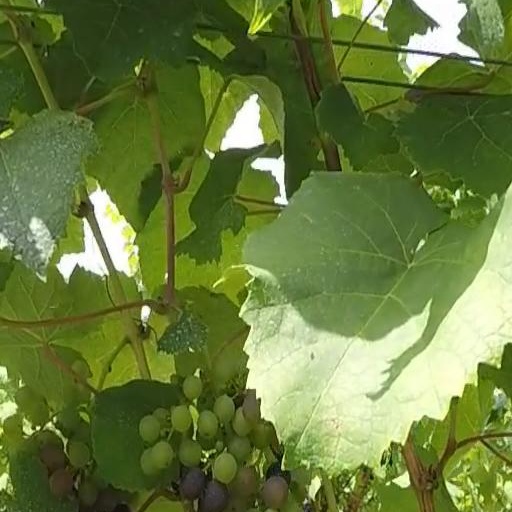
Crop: grape